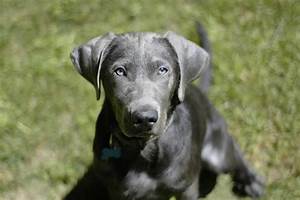
Label: cane